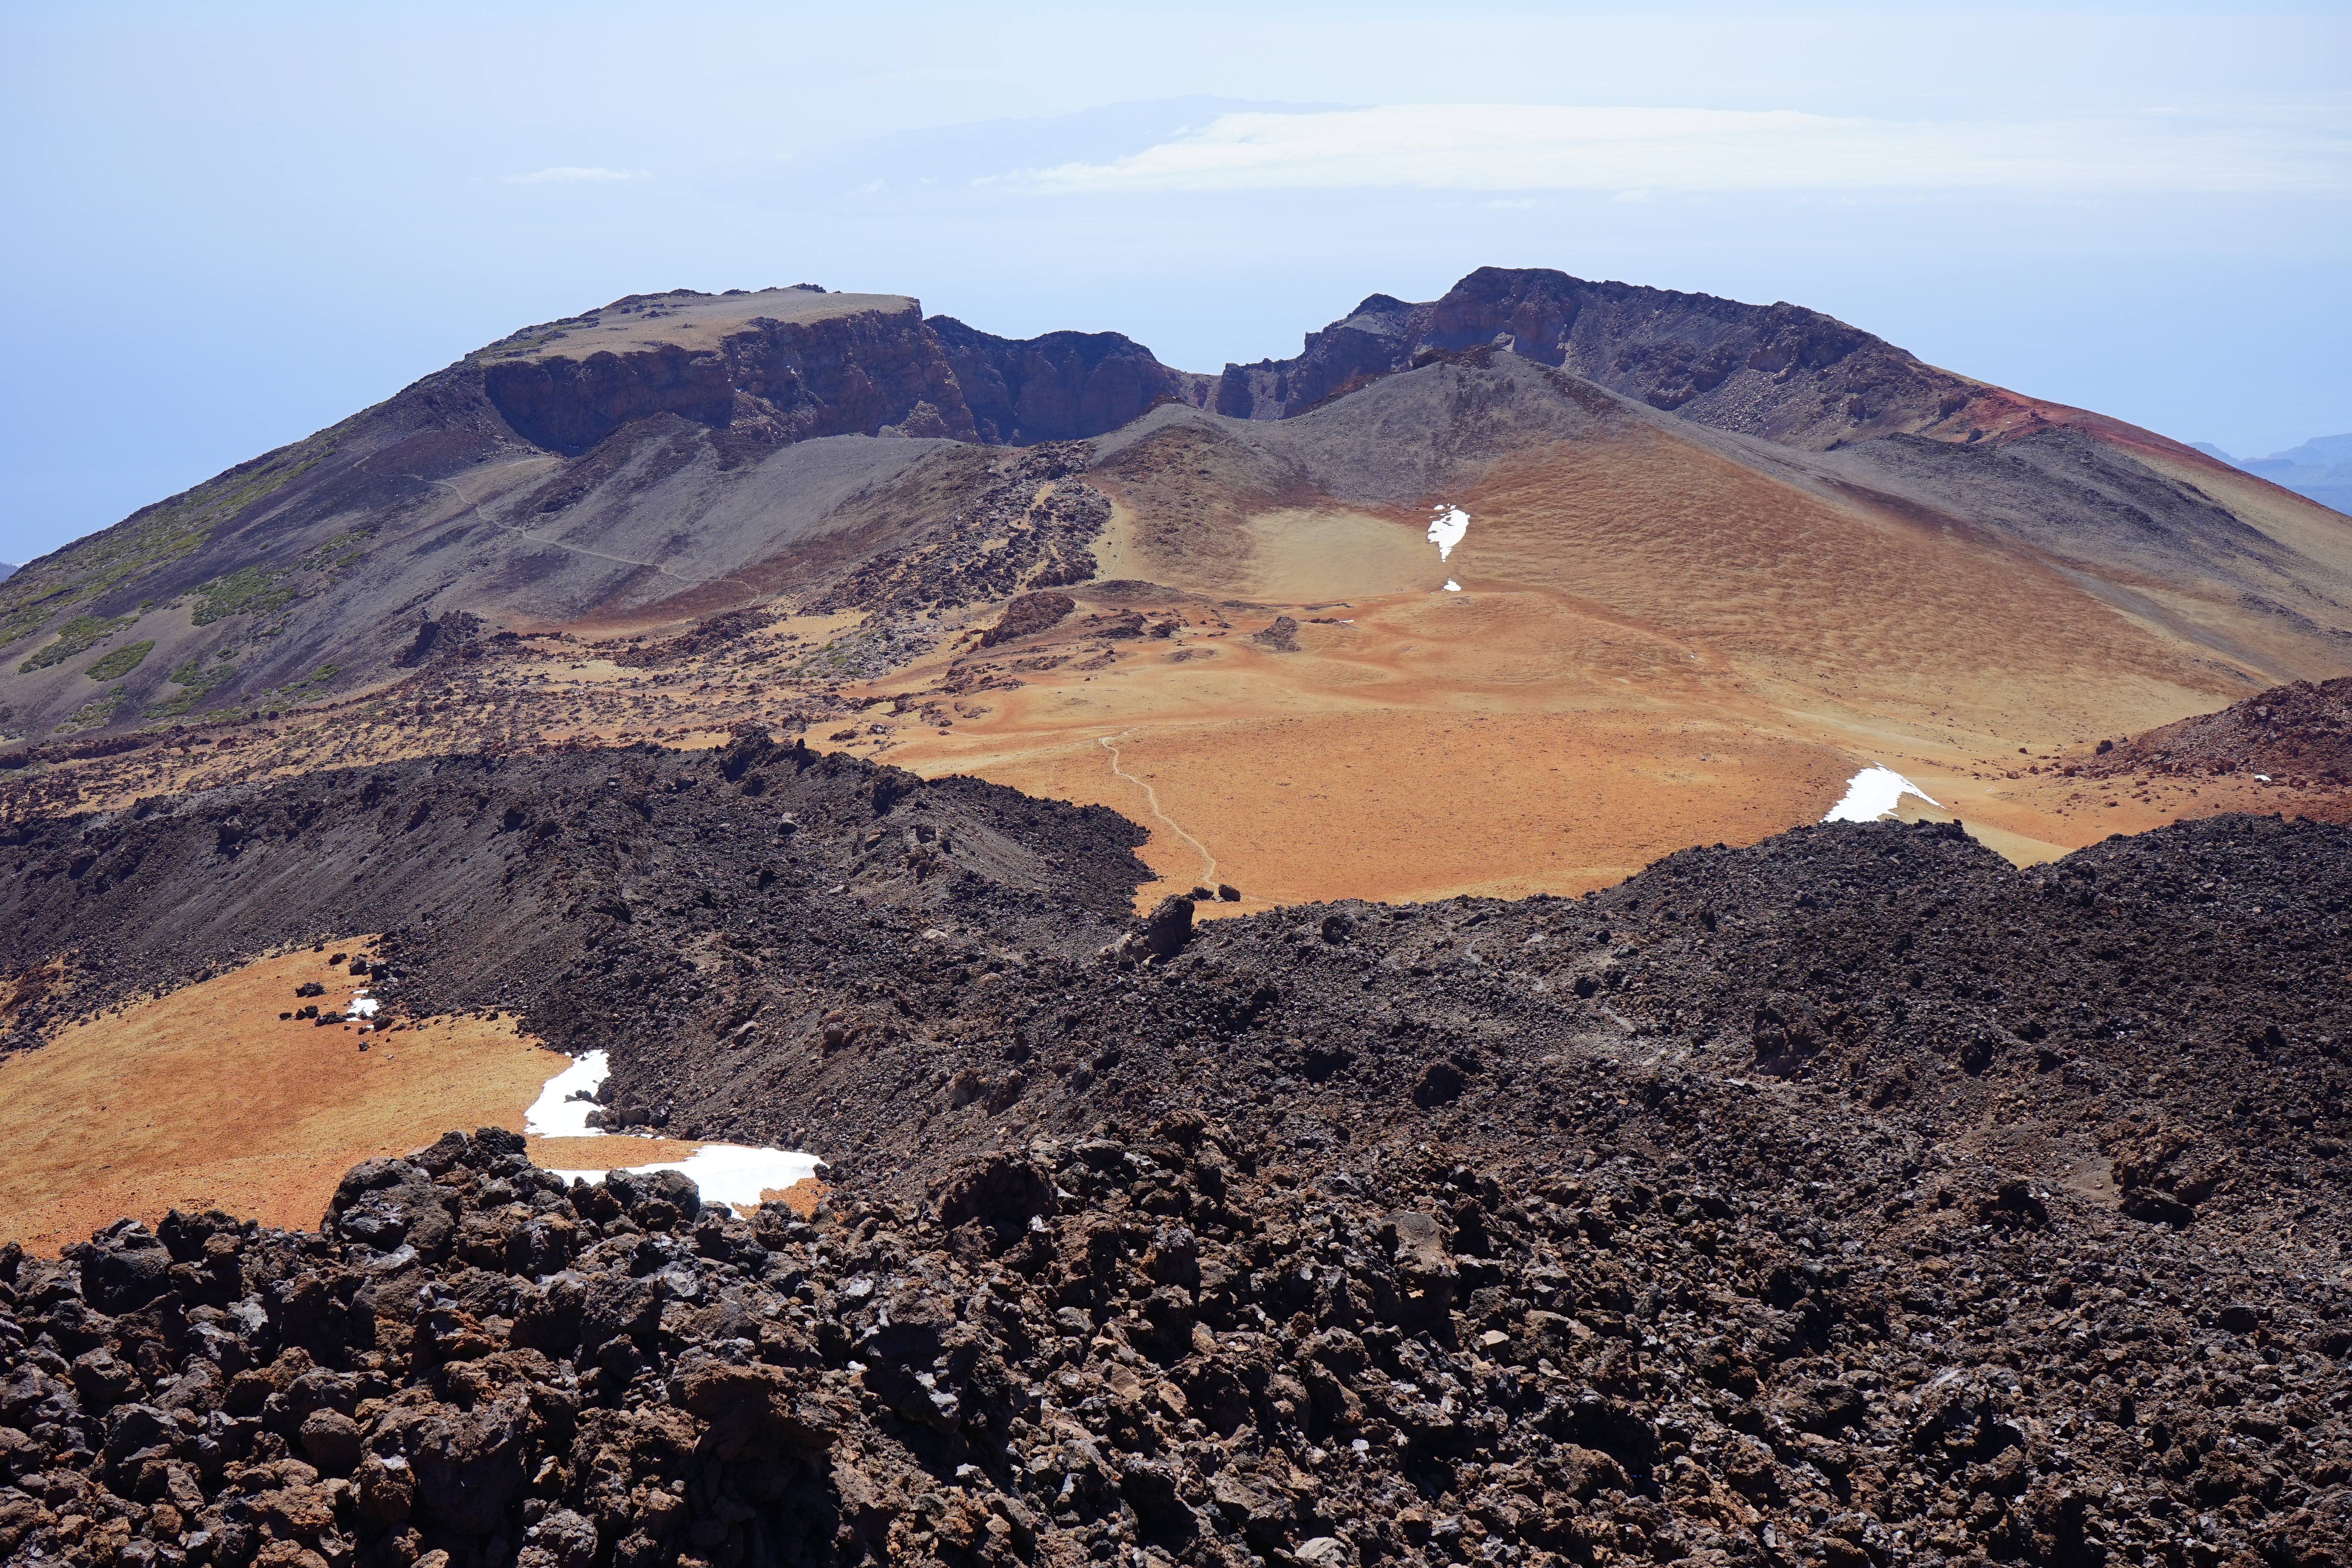
landscape, sea, path, wilderness, mountain, trail, hill, view, valley, volcano, island, soil, crater, ridge, summit, geology, vision, plateau, tenerife, lava, fell, away, wadi, canary islands, distant view, landform, volcanic crater, aerial photography, lava flow, teide national park, lava field, la reptiles, natural environment, geographical feature, mountainous landforms, geological phenomenon, volcanic landform, shield volcano, pumice stone, pico viejo, chahorra, 3135 meter, 3135 m, 3135